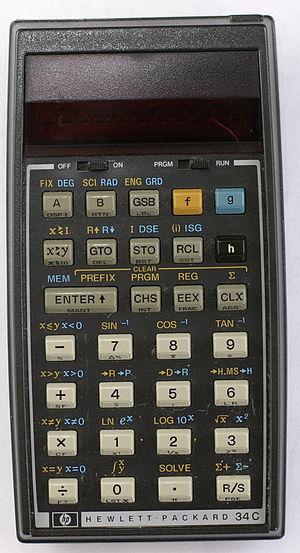
Dès l'introduction en 1972 de sa première calculatrice scientifique de poche, la HP-35, la firme Hewlett-Packard s'est imposée dans la communauté scientifique et chez les étudiants. Optant pour la notation polonaise inverse dès le milieu des années 1960 avec les précurseurs que furent les séries HP 98XX, Du fait de l'absence de l'utilisation de parenthèse, l'utilisation semble inhabituelle, mais l'on constate rapidement qu'elle est beaucoup plus proche de ce qui se passe lorsque l'on effectue les calculs a la main, utilise moins d’opération que sur les autres calculettes et permet de voir les résultats intermédiaires.
La HP-34C, commercialisée de 1979 à 1983, était une calculatrice programmable avec mémoire permanente. Sa mémoire pouvait se répartir dynamiquement de 70 pas de programmes et 21 registres jusqu'à 210 pas et 1 registre. Bien que technologiquement dépassée par sa concurrente TI-58C pourtant plus âgée, moins couteuse plus puissante et rapide, elle possédait un jeu d'instruction très complet et une taille beaucoup plus réduite, ainsi que la résolution d'équations et l'intégration numérique sur des touches dédiées. Ce bon équilibre en fit une calculatrice très respectée malgré son apparition tardive sur un marché qui évoluait vers les calculatrices à affichage LCD à faible cout et programmables en BASIC. Sa formule fut reconduite dans la HP-15C, qui connut elle aussi les affres d'une âpre concurrence mais reste encore à ce jour une calculatrice mythique très recherchée par les collectionneurs, en particulier grâce à ses possibilités de calcul matriciel et complexe.